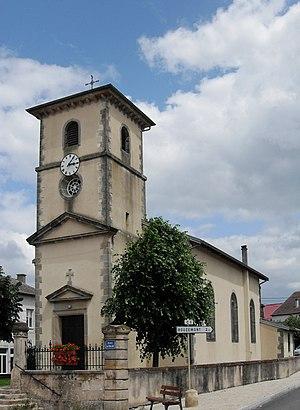
L'église Saint-Pierre-Fourier à Bazegney
Bazegney est une commune française située dans le département des Vosges, en région Grand Est.